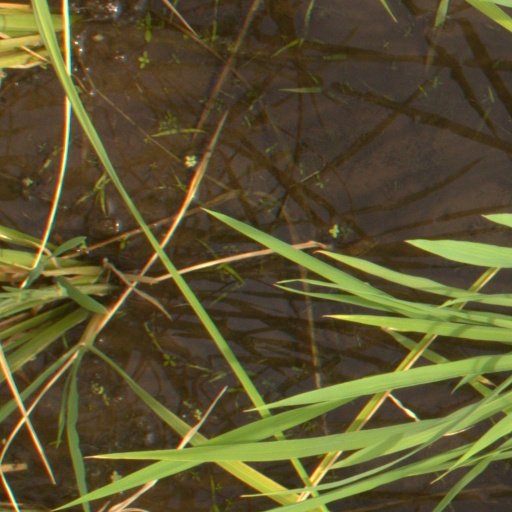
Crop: rice